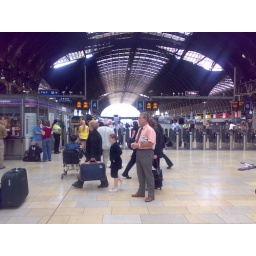
Man in pink shirt was posing for this...I bought him a bagel.